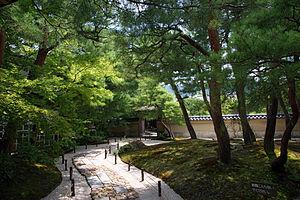
Le musée d'art Adachi est un musée d'art moderne entouré d'un jardin japonais considéré comme étant l'un des plus beaux du Japon. Il se trouve dans la municipalité de Yasugi, dans la préfecture de Shimane, près de la jōkamachi de Matsue, le chef-lieu de la préfecture.